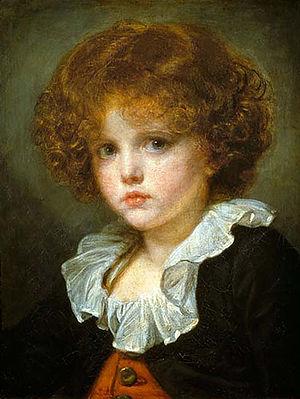
Cet article fournit une liste de tableaux du peintre français Jean-Baptiste Greuze.
En Europe, l'histoire de l'enfance voit le jour dans le domaine de l'histoire sociale avec les travaux de l'historien français Philippe Ariès en 1960. Étudiant les écrits, peintures, gravures du passé, il brosse un portrait des représentations de l'enfant par les adultes, les traces directes des sentiments et pensées des enfants étant quasi inexistantes avant le XVIIᵉ siècle. Ses travaux mettent en évidence que les idées et croyances sur l'enfance, ainsi que les manières de traiter les enfants et de les élever, ne sont pas constantes. Au contraire, elles ont fortement varié selon les époques. Certaines de ses thèses seront invalidées, mais d'autres historiens poursuivent ses travaux et mettent en évidence que les représentations de l'enfance et la place de l'enfant dans la famille et dans la société sont en effet influencées par de nombreux facteurs, dont les religions, les coutumes, les croyances, les positions idéologiques, les connaissances scientifiques sur les enfants, les progrès médicaux et technologiques, les modèles économiques et la place des enfants dans l'économie et le monde du travail, ou encore des événements historiques de grande ampleur comme les guerres.